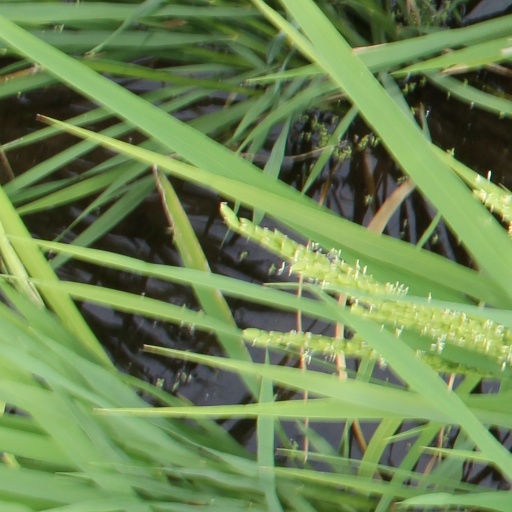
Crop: rice